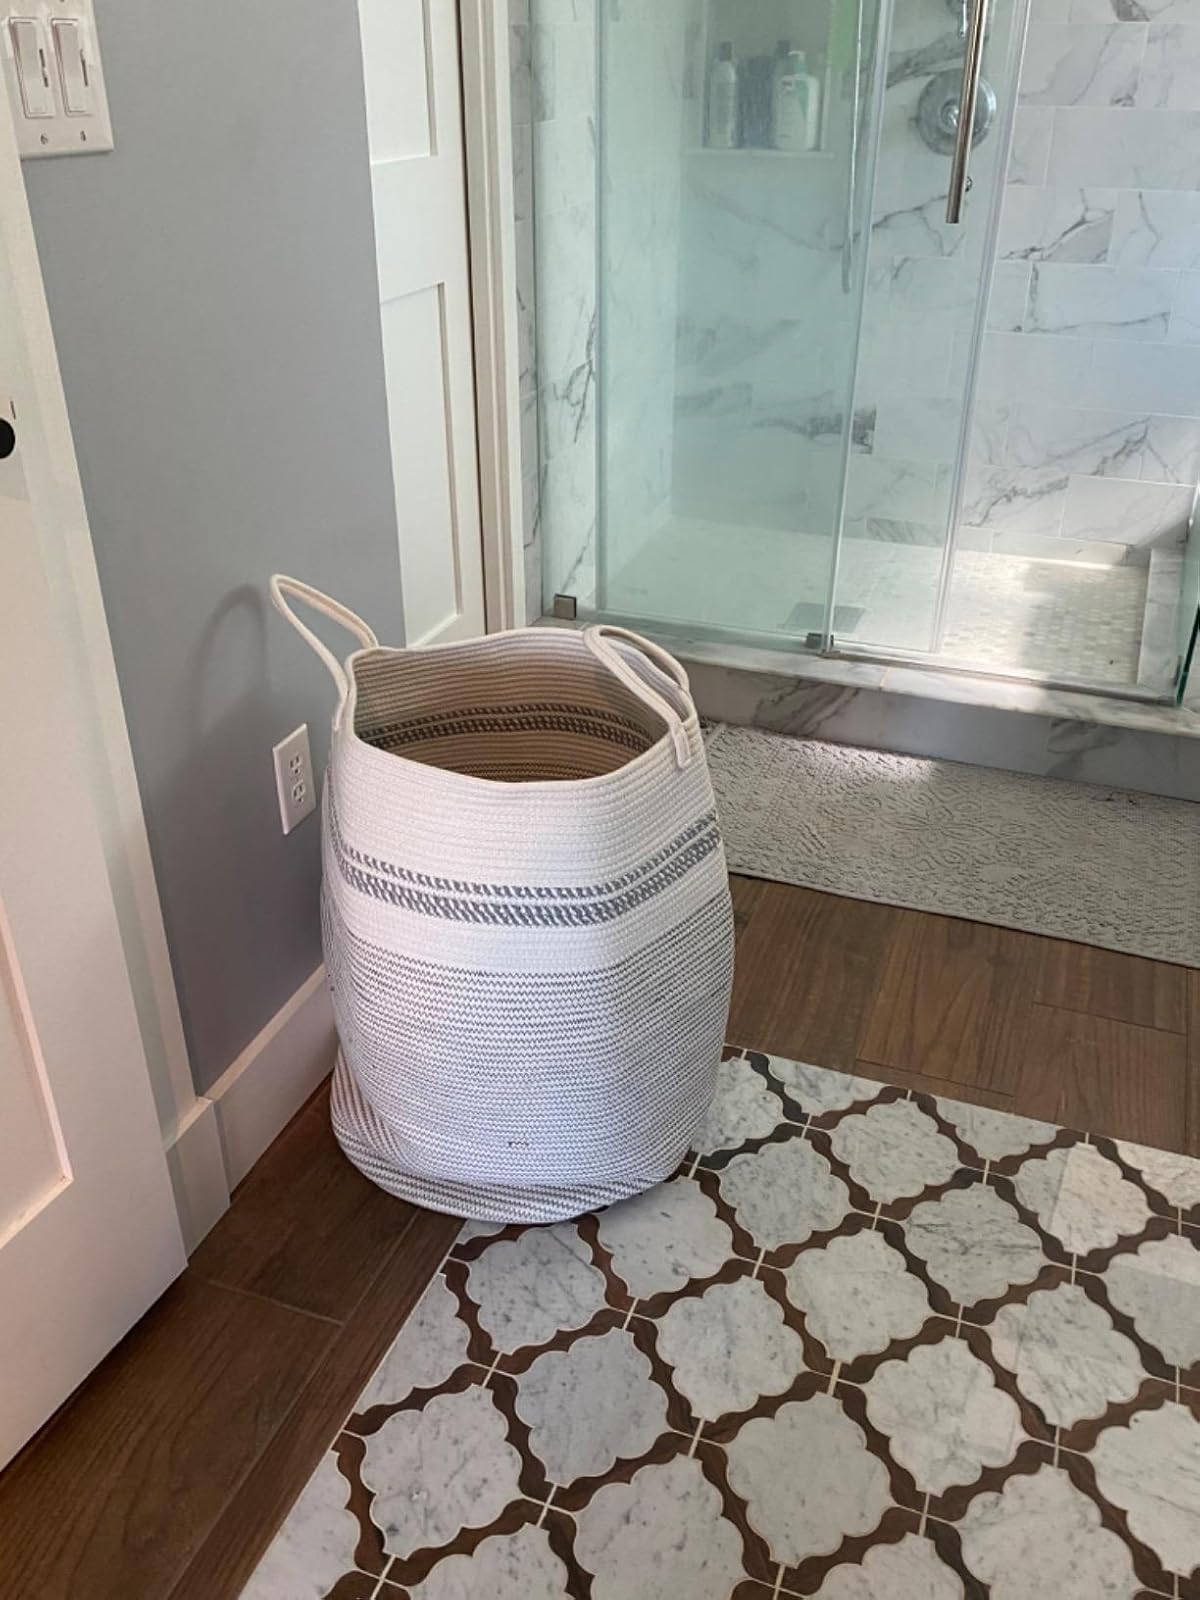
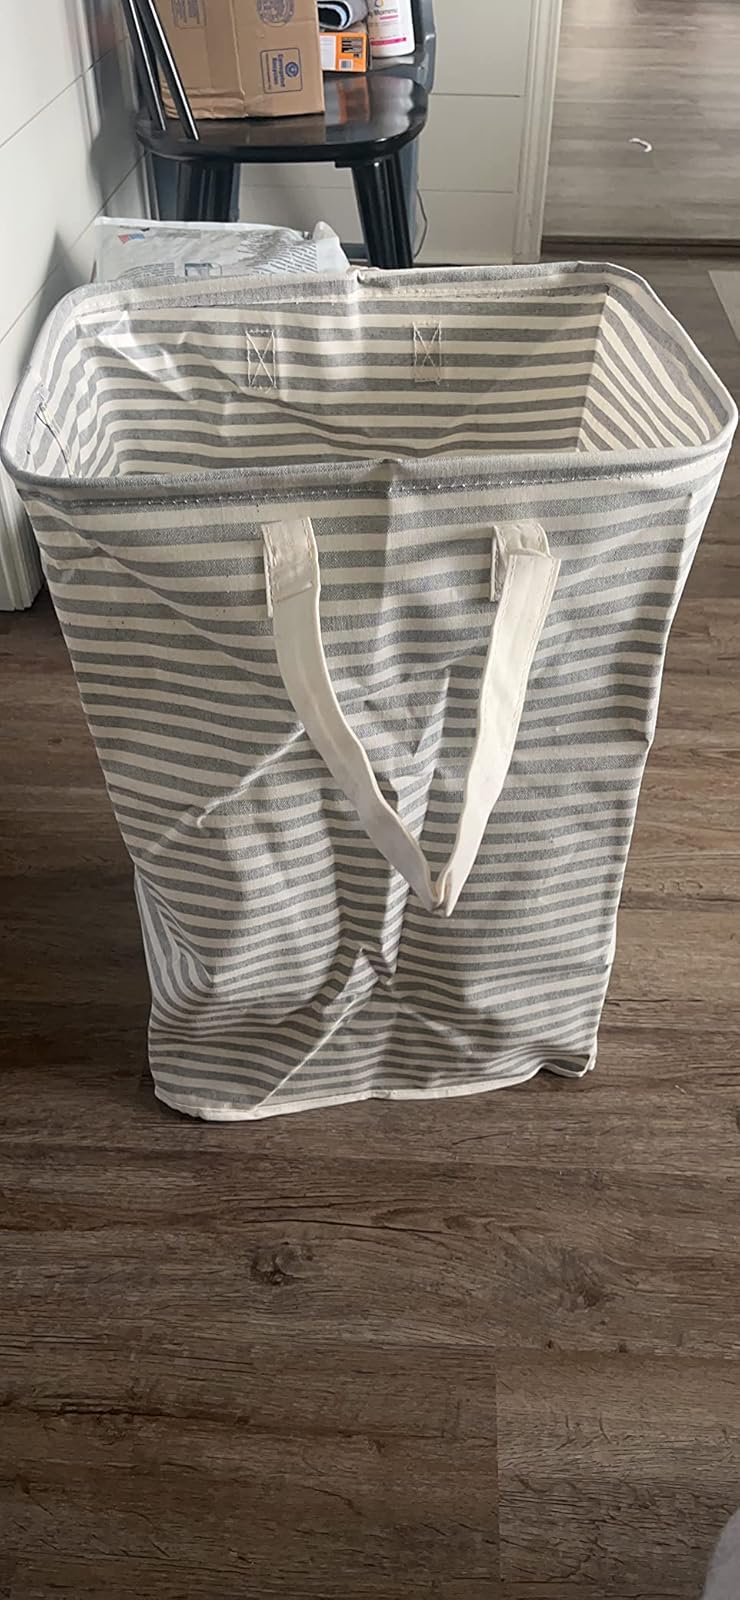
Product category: items_hamper
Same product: no